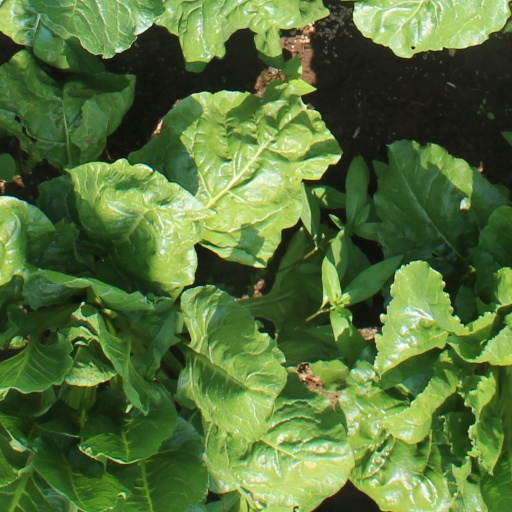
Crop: sugar beet